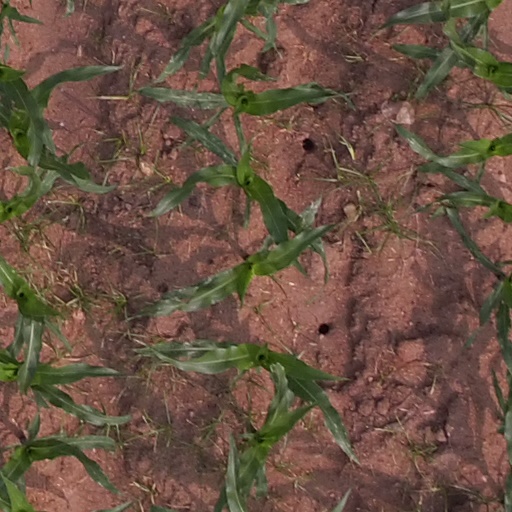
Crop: maize; corn